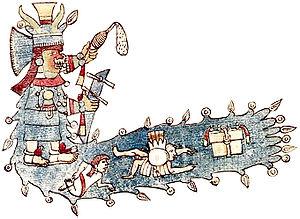
Le Codex Ríos, appelé aussi Codex Vaticanus A ou Codex Vaticanus 3738, est une copie augmentée et traduite en italien du codex aztèque dit Telleriano-Remensis.Il est classé dans le groupe Borgia.